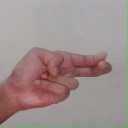
अक्षर: ह